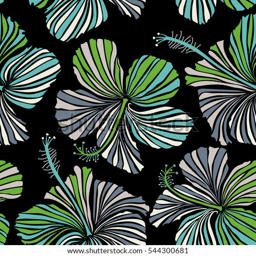
tropical floral seamless pattern with hibiscus flowers in blue , neutral and green colors .